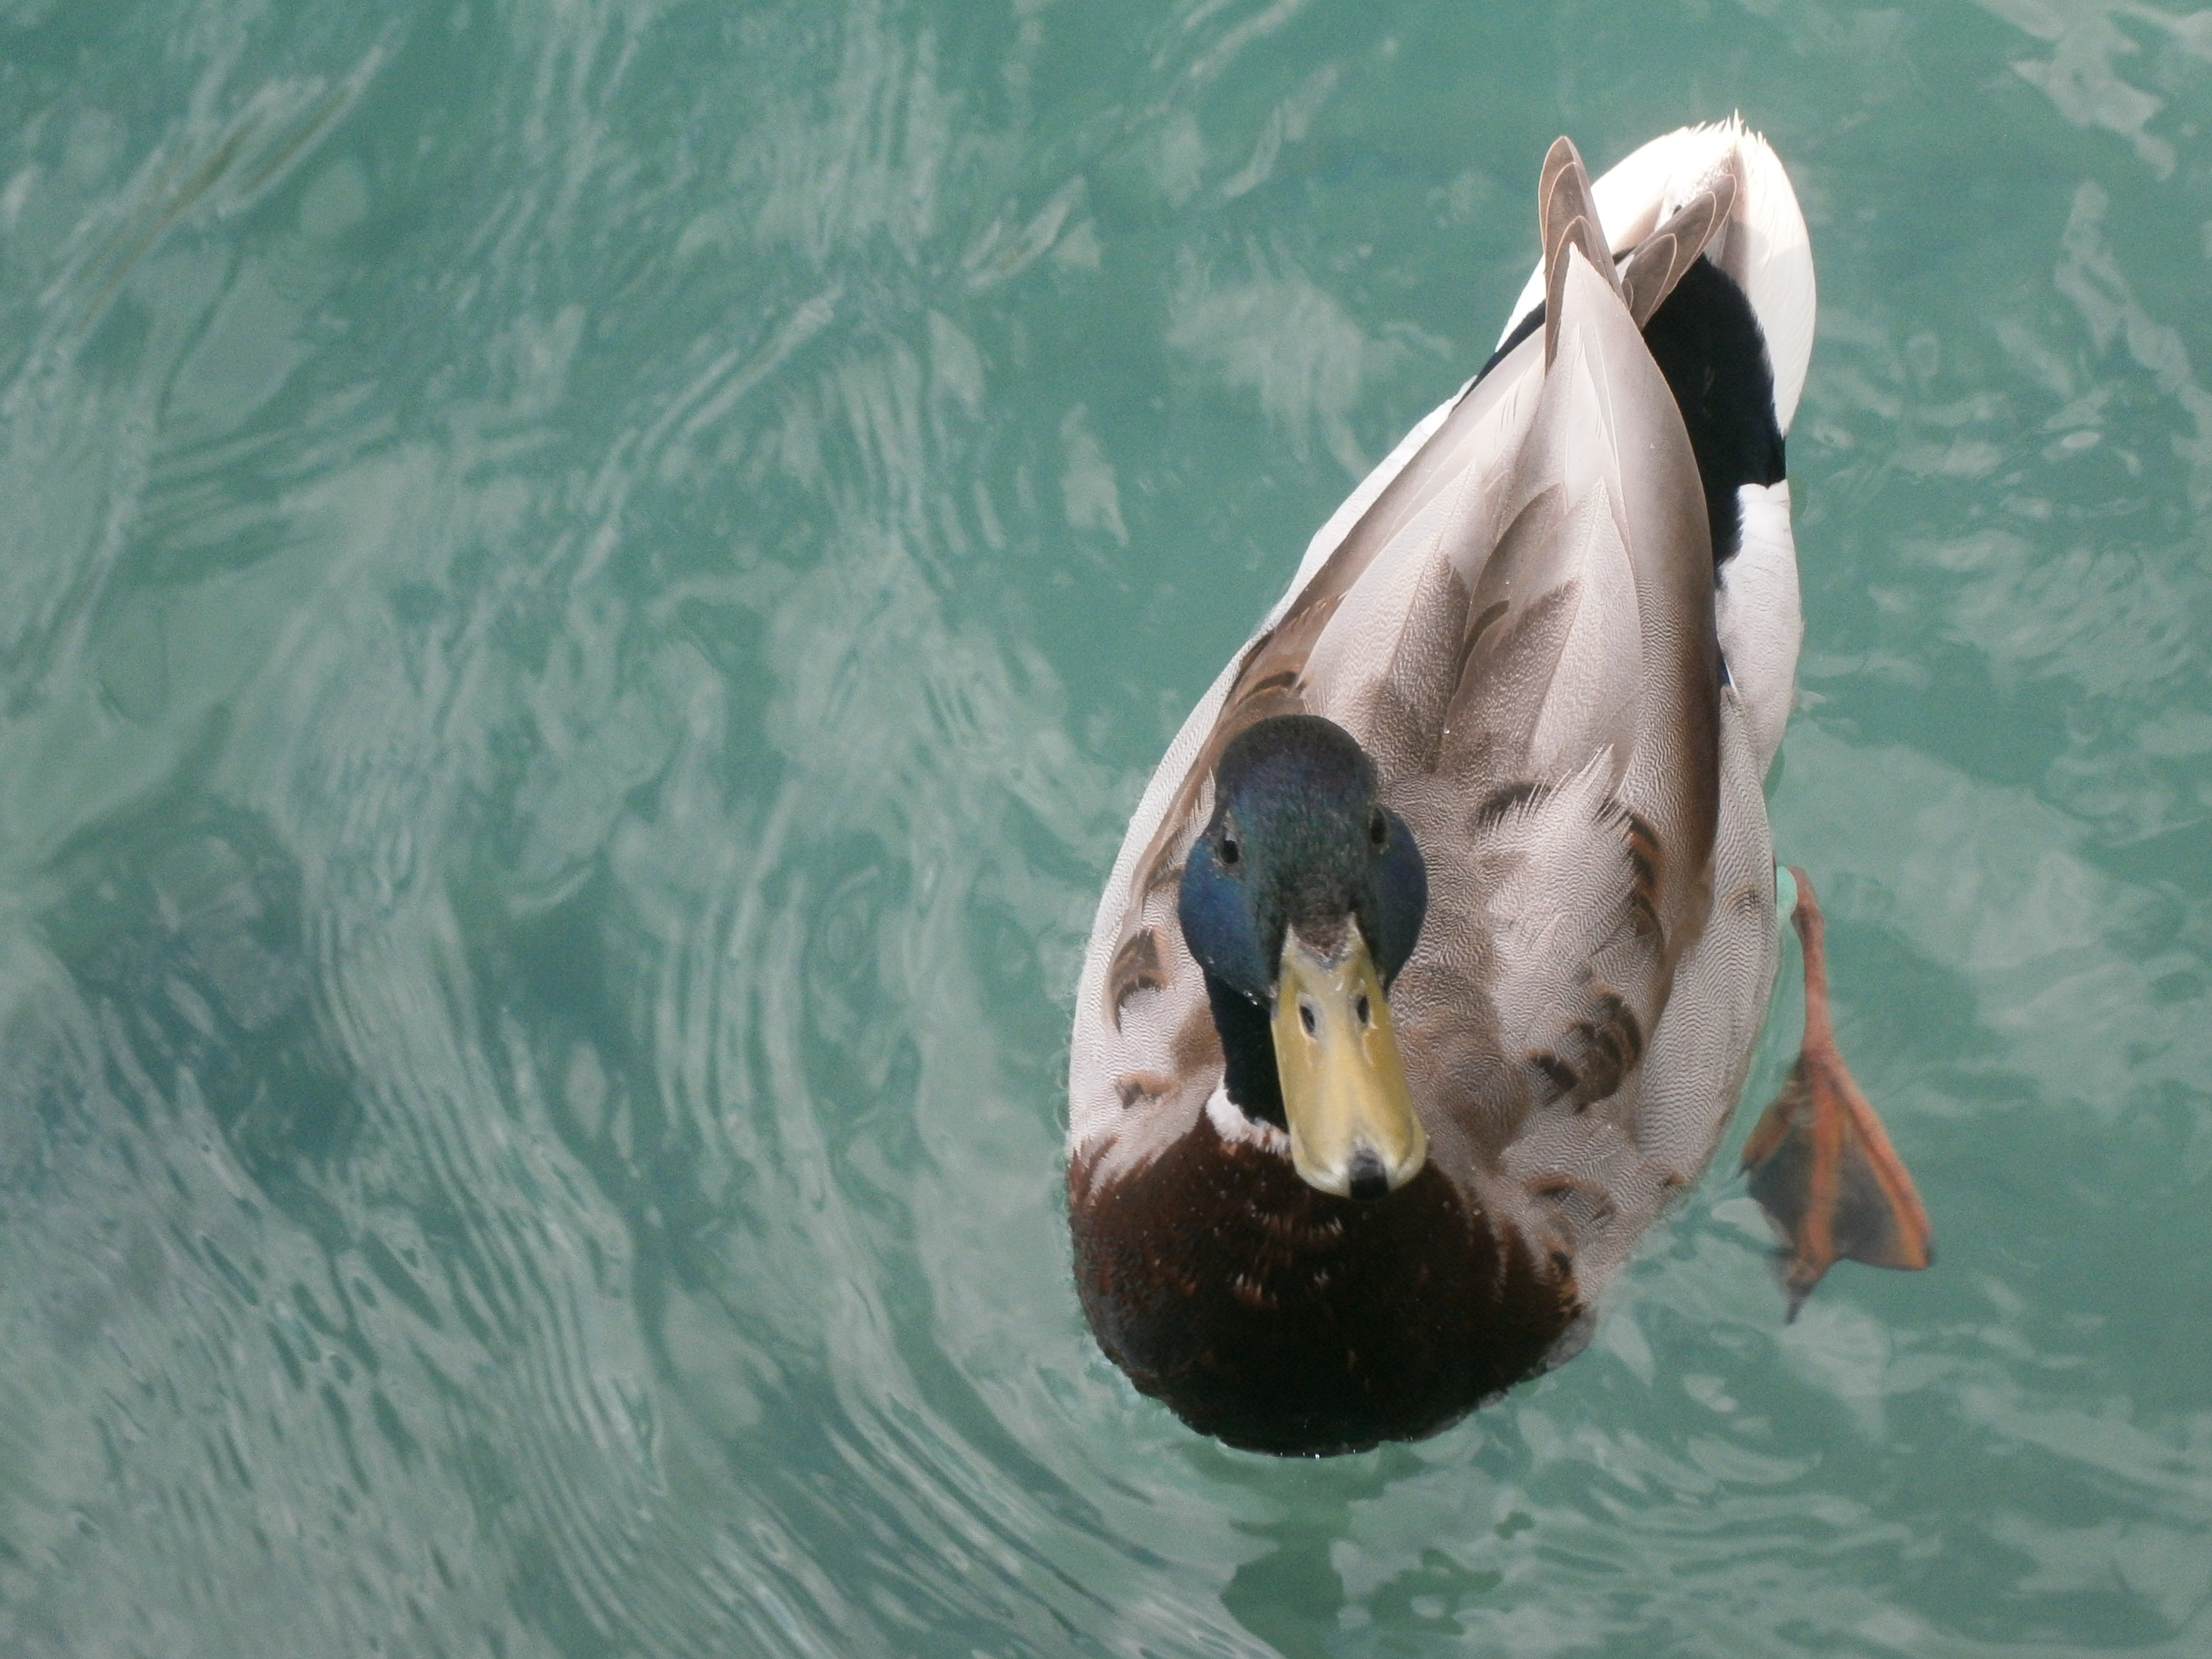
water, bird, lake, biology, mammal, fauna, drake, duck, vertebrate, water bird, marine mammal